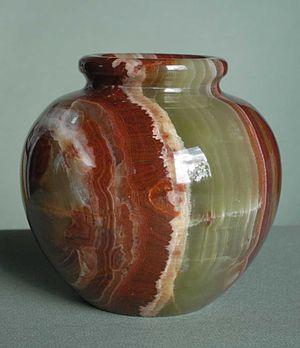
vase de l'onyx calcaire, Pakistan Русский: ваза из натечного кальцита, Пакистан